Ecology of the Rocky Mountains

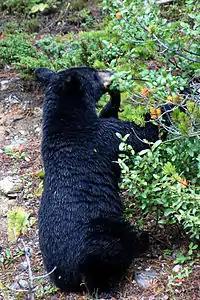
The population of black bears in the Rocky Mountains is neither dramatically increasing nor decreasing.

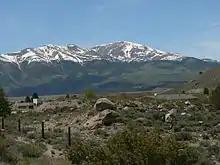
Mount Elbert rises through multiple biotic zones, with alpine tundra at its peak.

The Rocky Mountains range in latitude between the Liard River in British Columbia (at 59° N) and the Rio Grande in New Mexico (at 35° N), and in height up to the highest peak, Mount Elbert at , taking in great valleys such as the Rocky Mountain Trench and San Luis Valley. Precipitation ranges from per year in the southern valleys to per year locally in the northern peaks. Average January temperatures can range from in Prince George, British Columbia to in Trinidad, Colorado.